Mir Turab Ali Khan, Salar Jung I

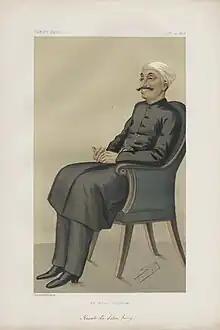

Khan was born in Bijapur in 1829. He was a descendant of a family which had held various appointments, first under the Adil Shahi dynasty of Bijapur, then under the Mughal Empire, and lastly under the Nizams. His father was Muhammad Ali Khan, the eldest son of Mir Alam, and his mother was the daughter of Saiad Kazim Ali Khan. He was educated privately.